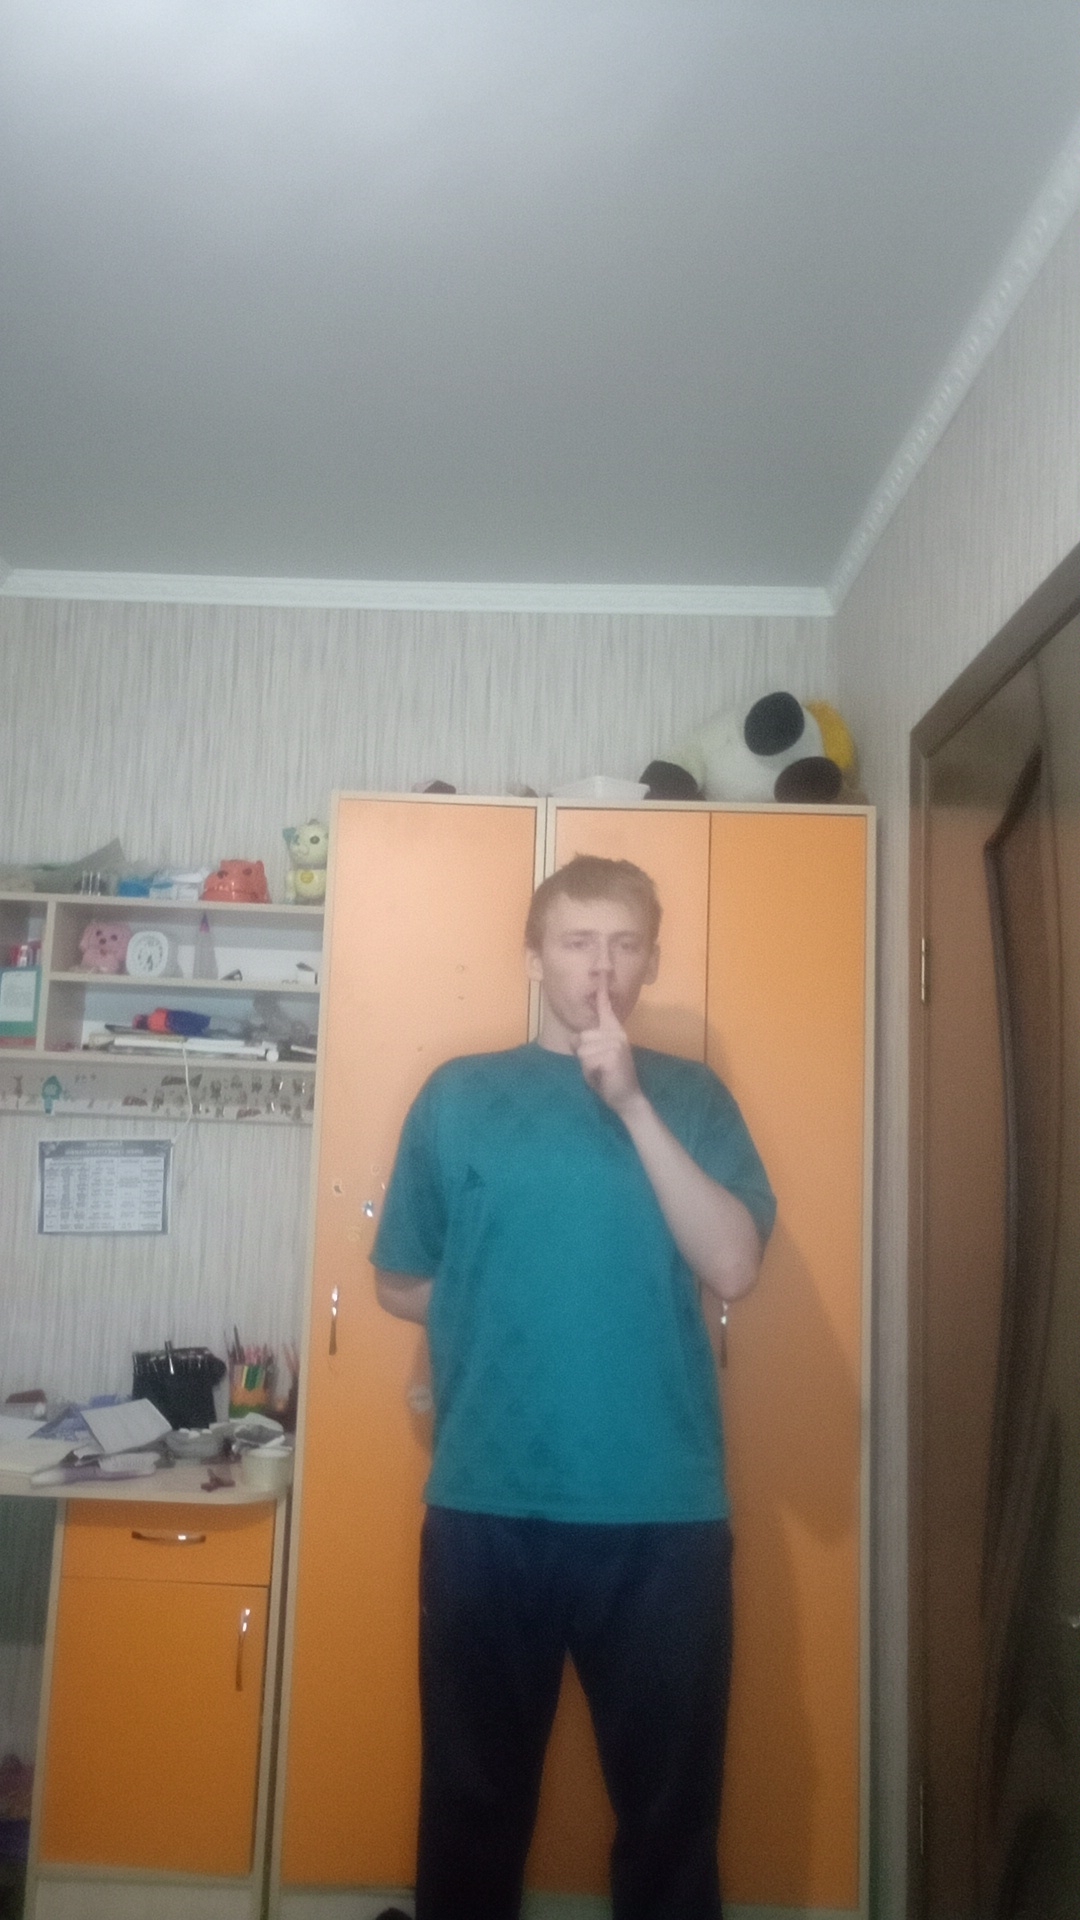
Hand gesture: mute